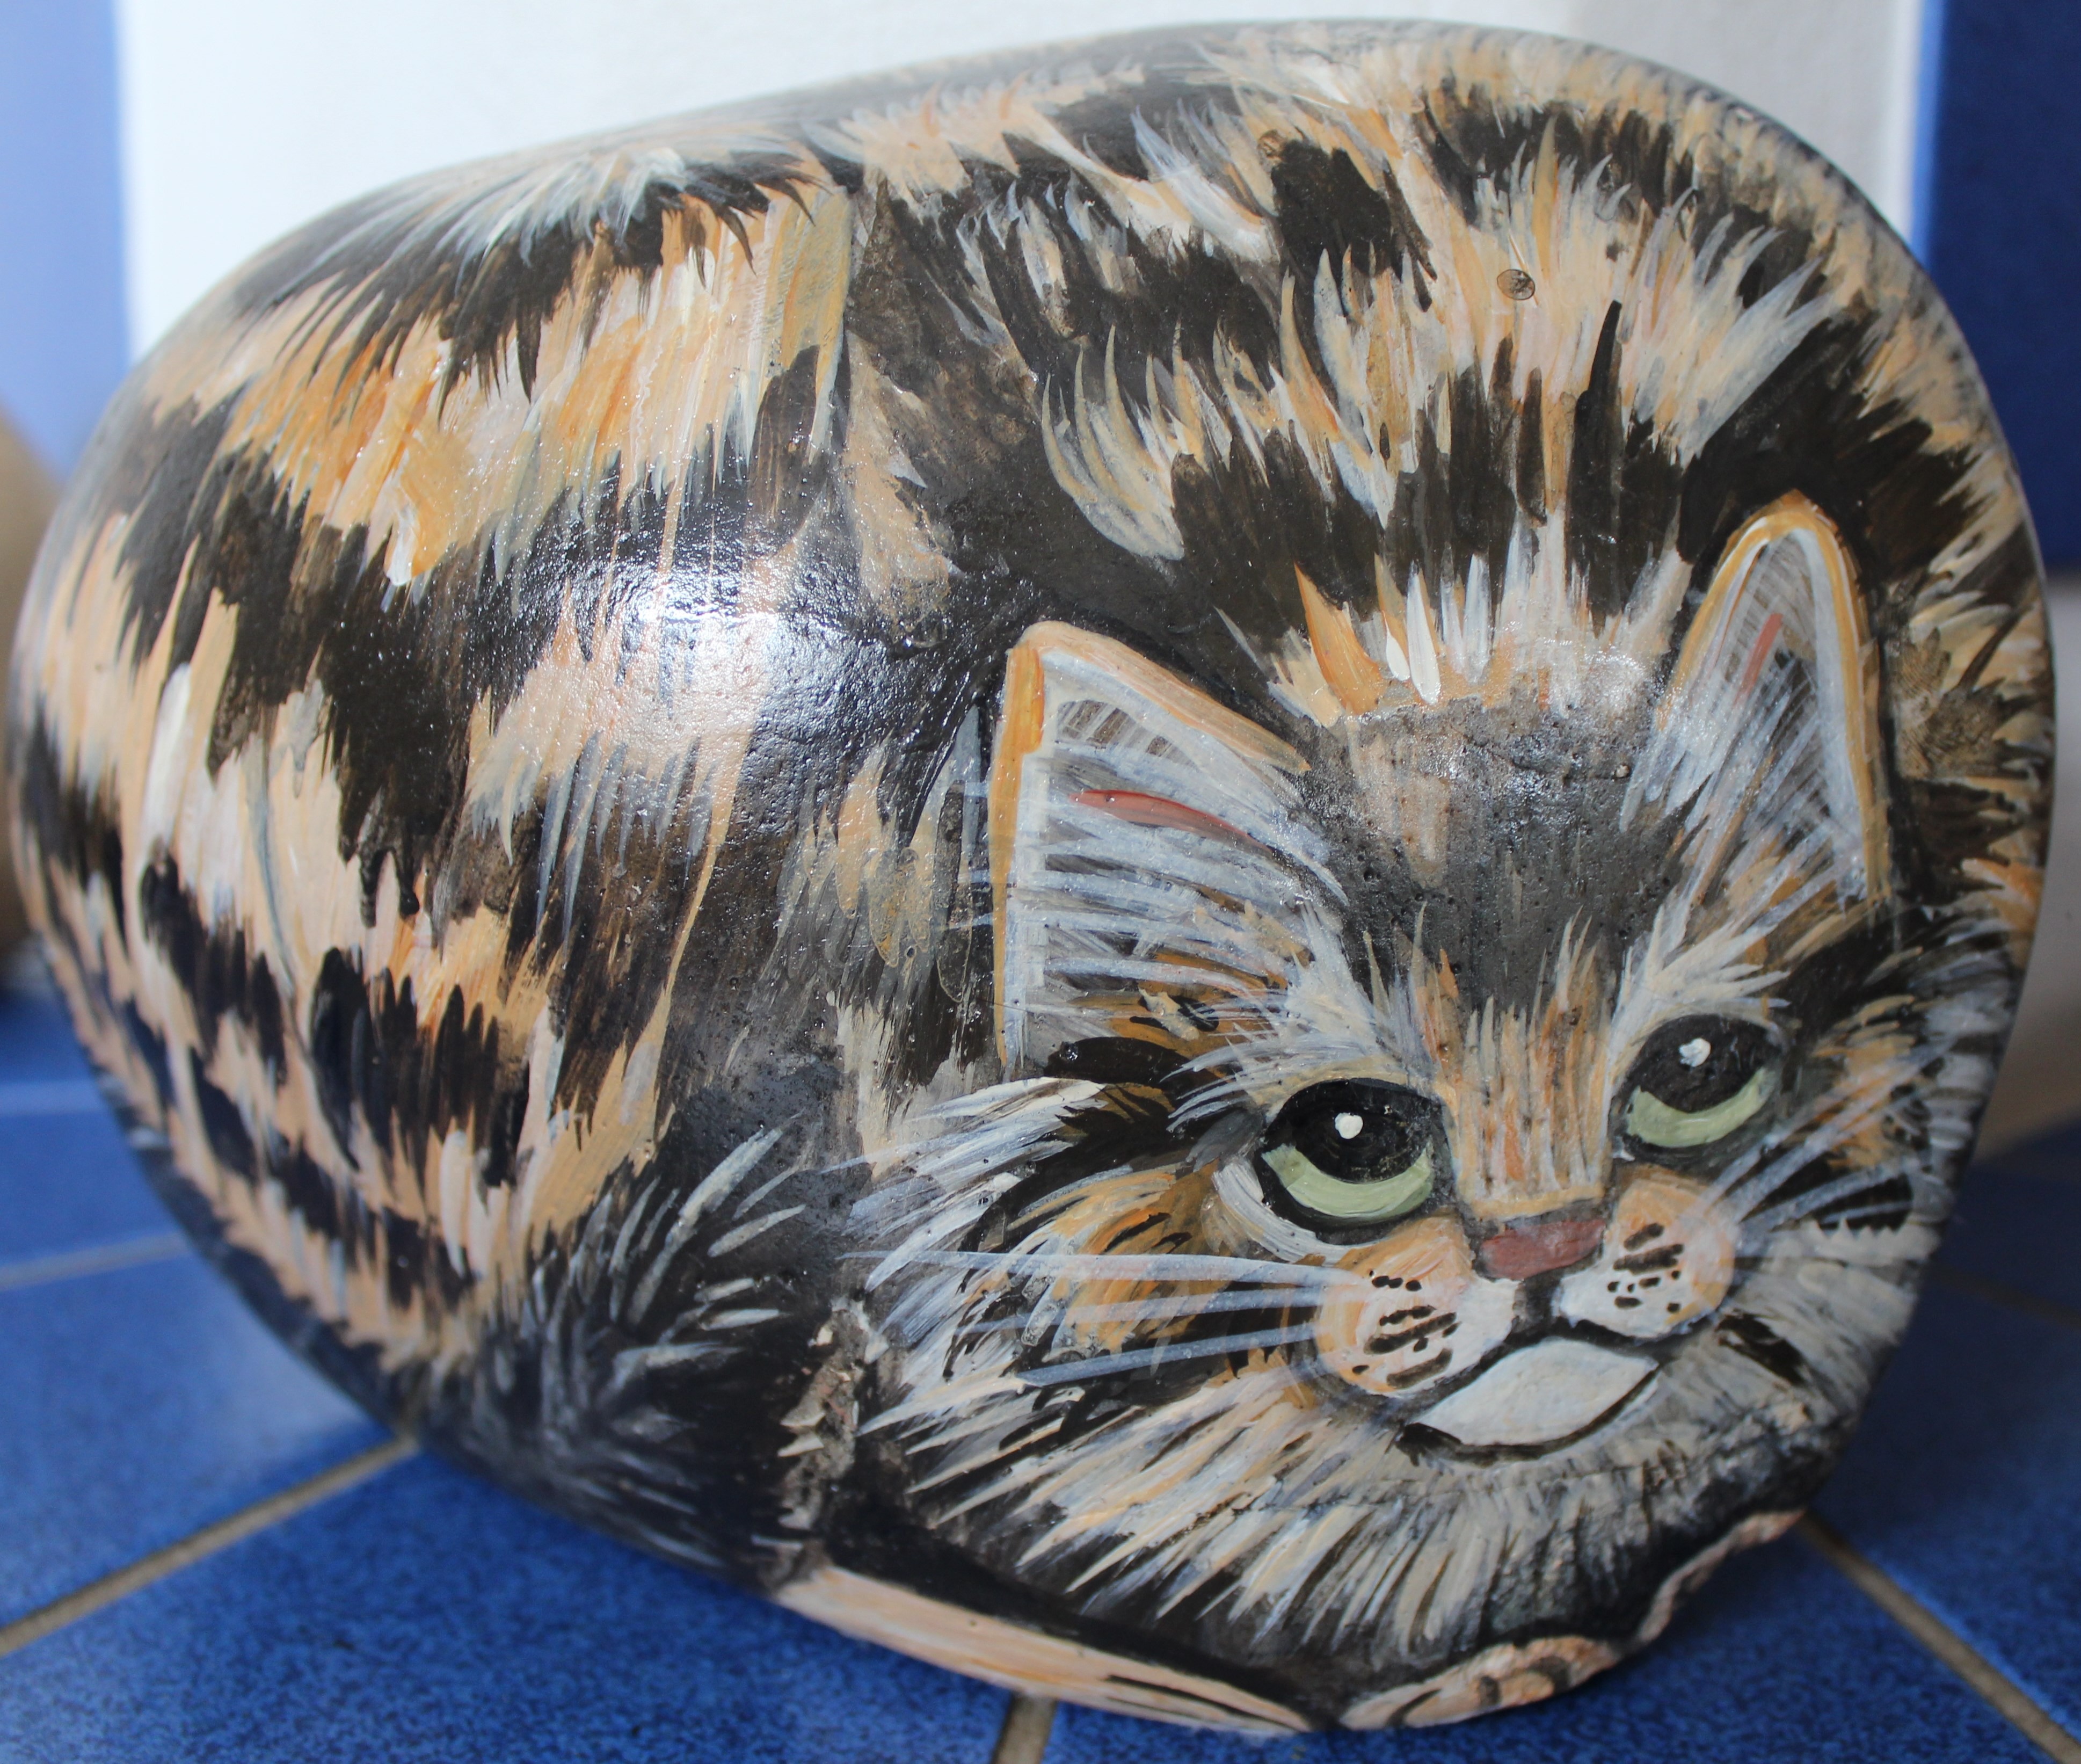
cat, mammal, art, tiger, mackerel, bengal, small to medium sized cats, cat like mammal, painted stone